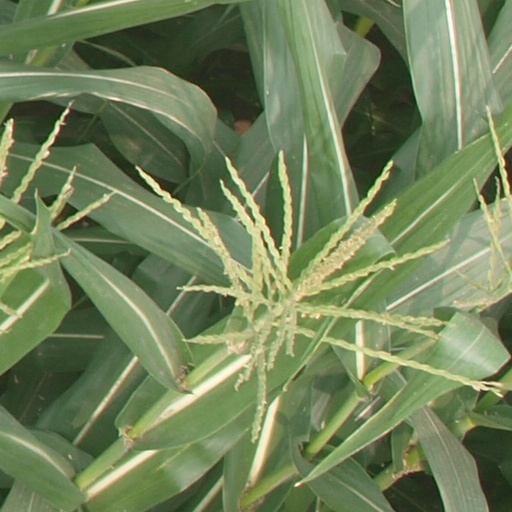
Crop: maize; corn